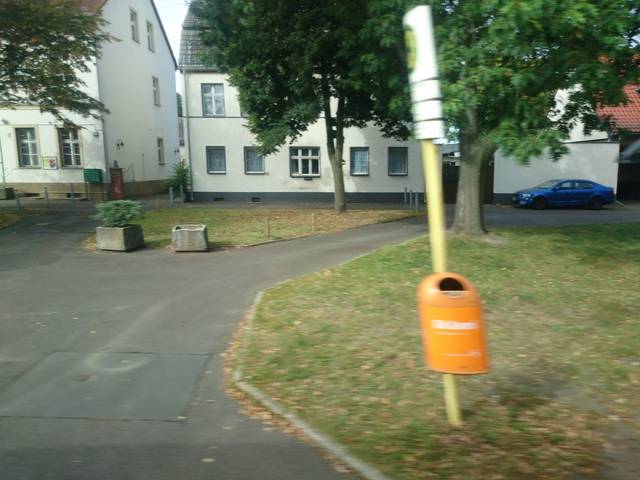
Region: Germany
Coordinates: 52.574, 13.483